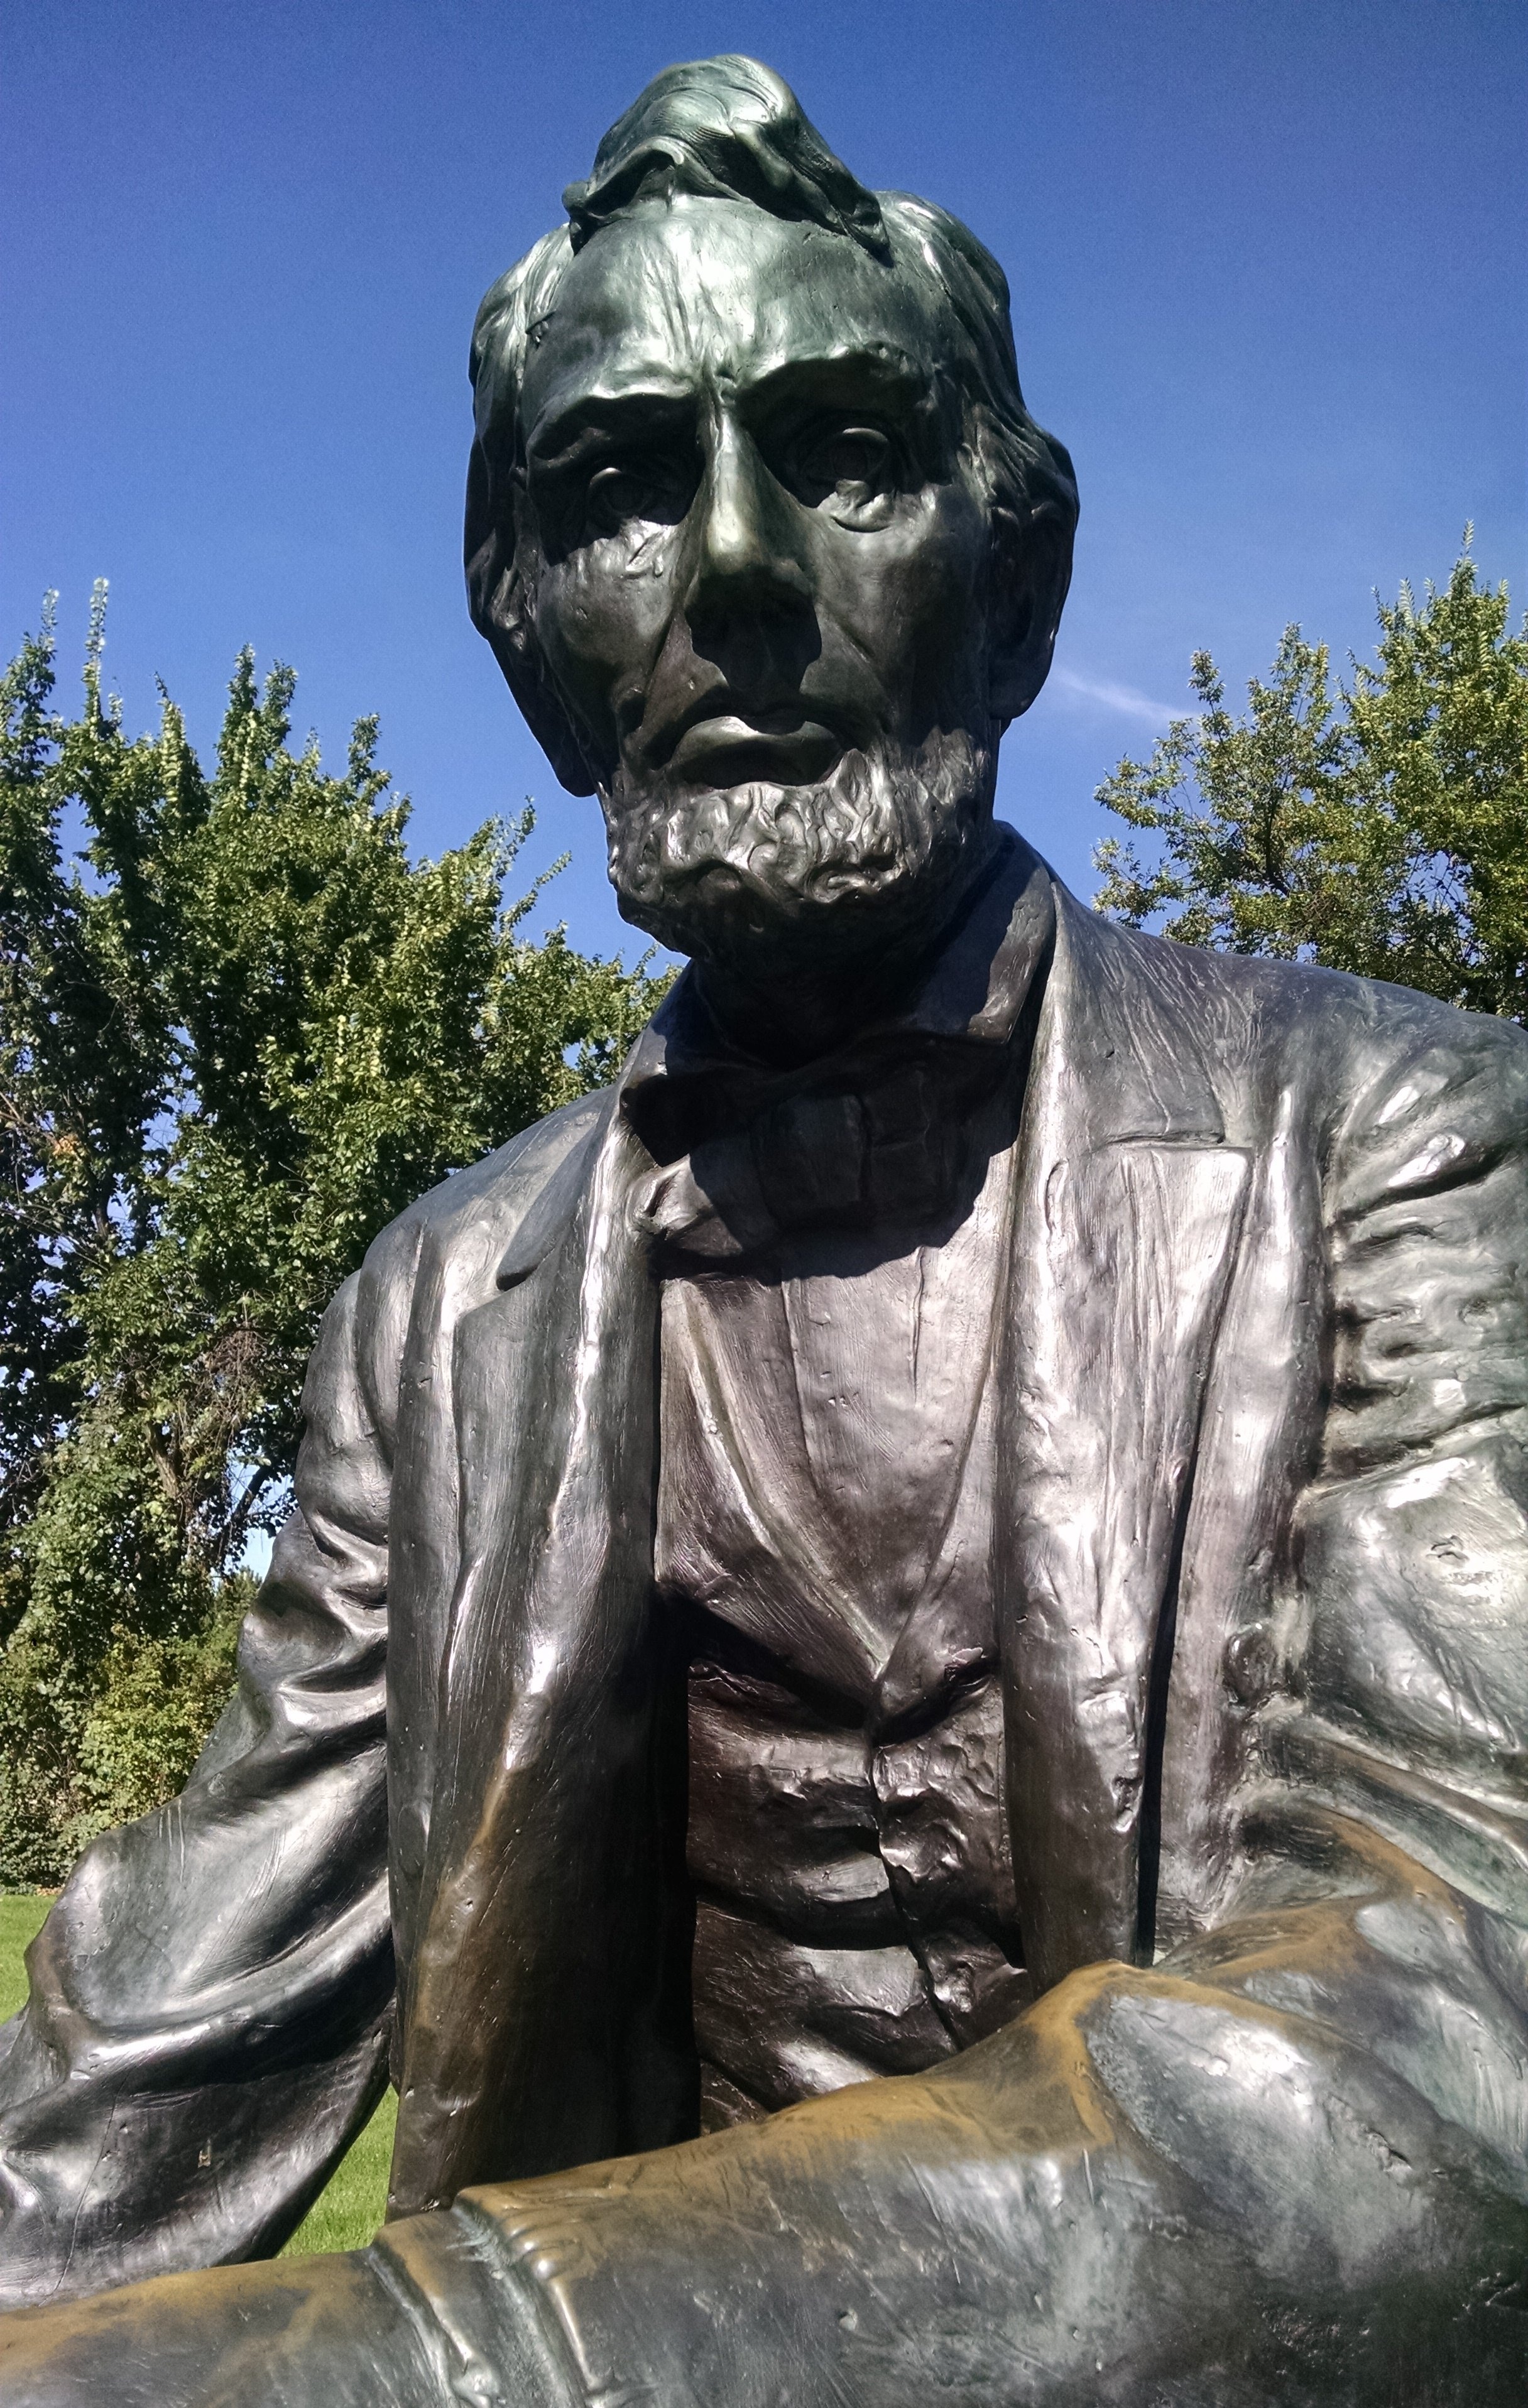
monument, statue, usa, america, landmark, historic, president, patriotism, face, sculpture, national, art, government, abraham, idaho, patriotic, emancipation, civil war, boise, abraham lincoln, abe, nonbuilding structure